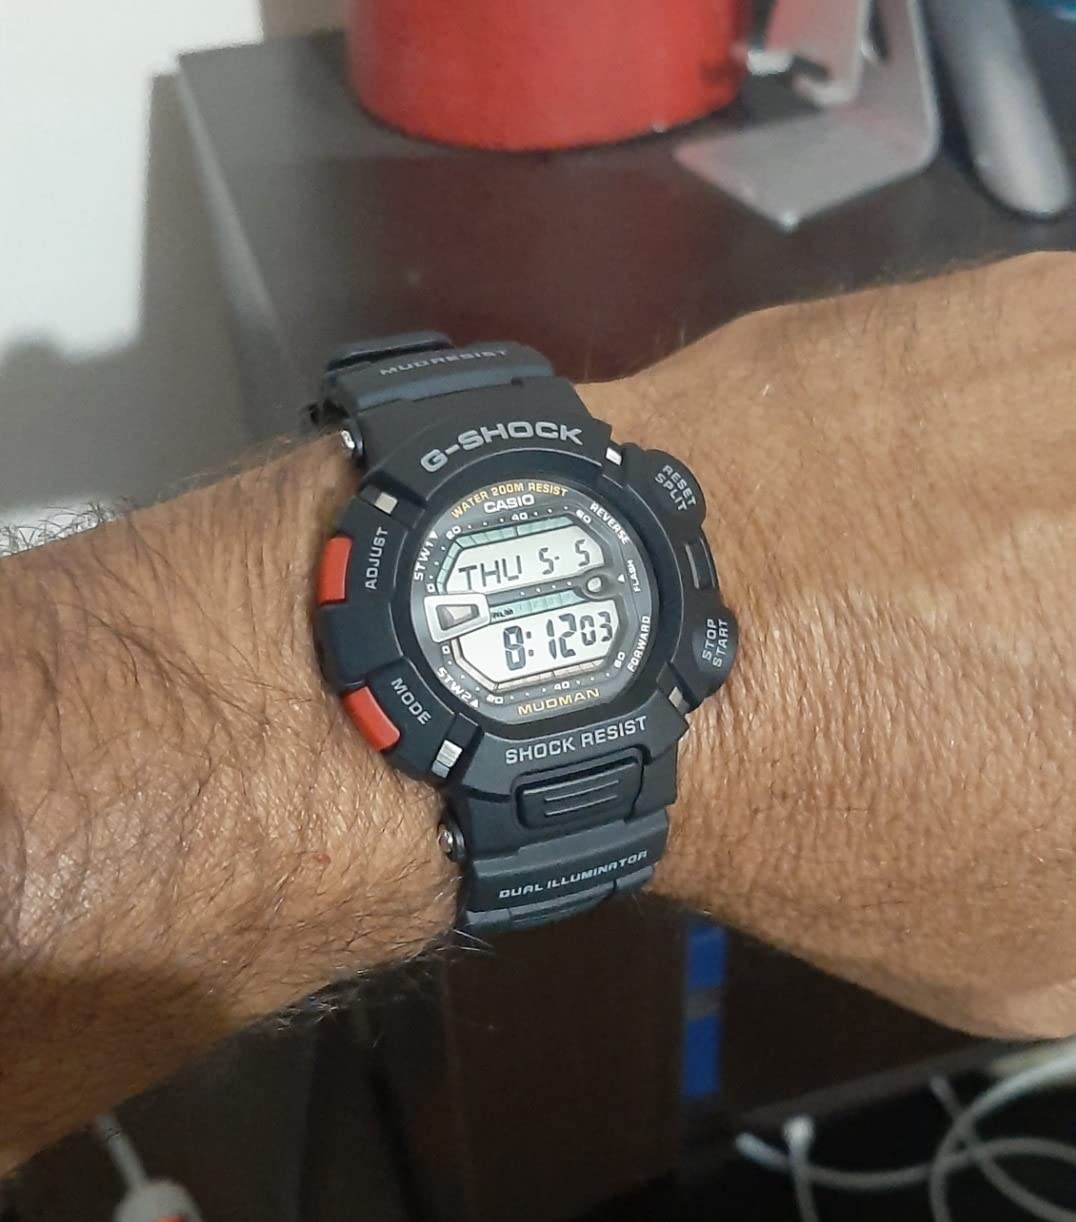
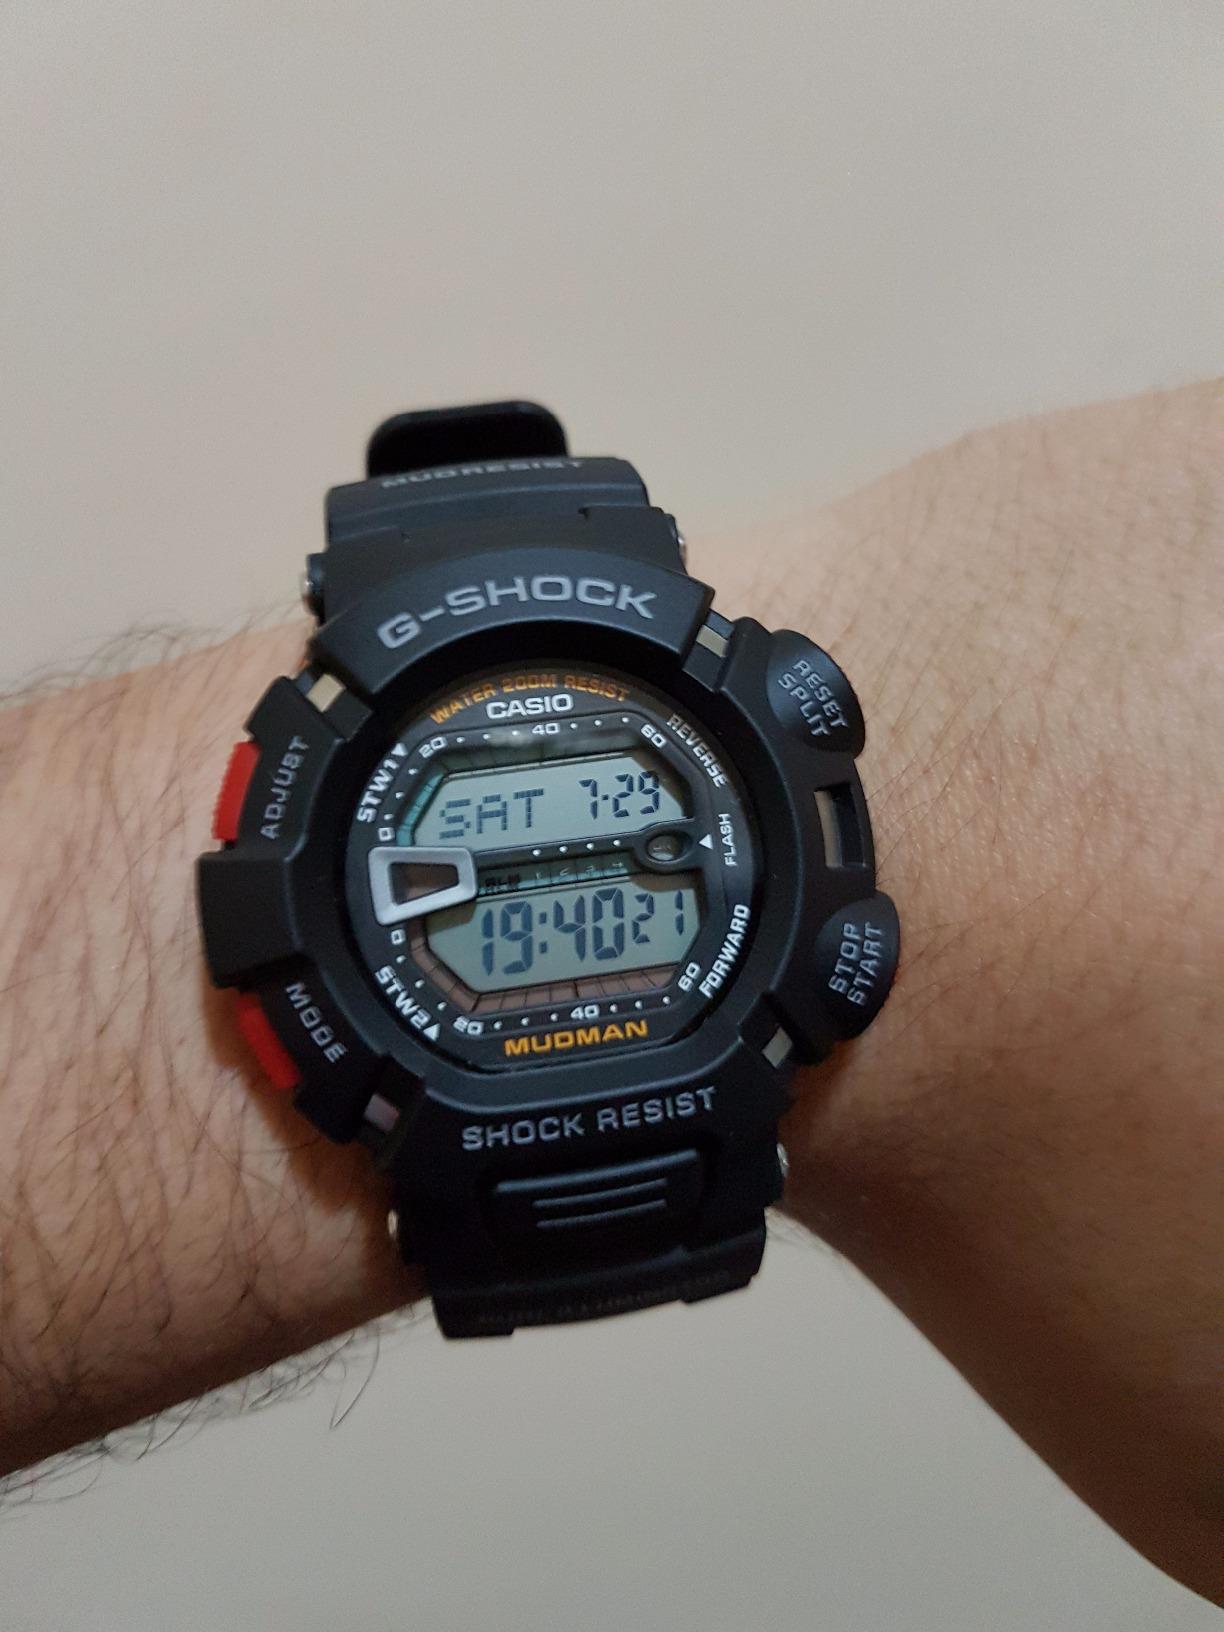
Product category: accessories_watch
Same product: yes